Chen Yannian

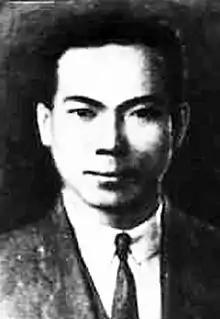

Chen Yannian (1898 – 4 July 1927) was a Chinese revolutionary and early leader of the Chinese Communist Party (CCP).